Einsatzstab Fähre Ost

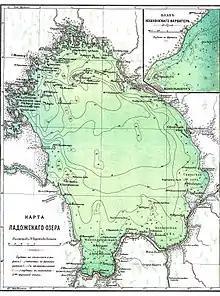
Map of Lake Ladoga (in pre-reform Russian orthography), as illustrated in the "Brockhaus and Efron Encyclopedic Dictionary" (vol. XVII, 1896)

The, referred to as EFO, was a German naval detachment operated by the during the Second World War. It saw action on Lake Ladoga supporting other Axis units in the siege of Leningrad.